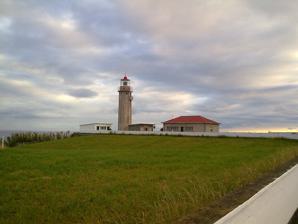
Building: Lighthouse of Ponta Garça
Country: Unknown
Year built: 1956
Lighthouse Lighthouse Ponta Garca Lighthouse Farol da Ponta Garça A view of the lighthouse on the promontory of Ponta da Garça, in the area of Cinzeiro Location Vila Franca do Campo , São Miguel , Portugal Coordinates 37°42′51.74″N 25°22′12.35″W / 37.7143722°N 25.3700972°W / 37.7143722; -25.3700972 Tower Constructed 1956 ( 1956 ) Construction concrete Height 14 m (46 ft) Operator Marinha de Portugal Heritage heritage without legal protection Light Focal height 101 m (331 ft) Range 13–16 nautical miles (24–30 km; 15–18 mi) Characteristic Fl G 4s The Lighthouse of Ponta Garça ( Portuguese : Farol da Ponta Garça ) is a beacon/lighthouse located along cliffs of the civil parish of Ponta Garça in the municipality of Vila Franca do Campo , in the Portuguese archipelago of the Azores . The lighthouse was built in the 20th century, and consists of a circular tower and rectangular communications block, comparable to other lighthouses in the archipelago, namely Ponte do Cintrão and Ponta do Rosais. History This section relies largely or entirely on a single source . Relevant discussion may be found on the talk page . Please help improve this article by introducing  citations to additional sources . Find sources: "Lighthouse of Ponta Garça" – news · newspapers · books · scholar · JSTOR ( December 2022 ) The lighthouse was constructed between 1956 and 1957, by the Comissão Administrativa das Novas Instalações para a Marinha ( Naval Administrative Commission for New Installations ), in an area of Ponta Garça called Cinzeiro . In 1979, two sections of red lamp were installed to differentiate the areas protecting the zones of the islet of Vila Franca do Campo and the lower Lobeira. Initially the beacon's illumination was accomplished with an acetylene lamp. But, in September 1980, the lighthouse was connected to the public electrical network, thus making the acetylene lamp redundant. During this installation, a new 100 W/220 V lamp was installed in the beacon. Seven years later, this lamp was replaced with a new 50 W/12 V lamp produced by a national manufacturer. Architecture Wikimedia Commons has media related to Ponta Garça Lighthouse . The lighthouse is located along the southern coast of the island of São Miguel, in the area referred to as Cinzeiro, about 101 metres (331 ft) above sea level. The complex is encircled by a white plastered wall, with alameda forming a "L", with gardens and a vegetable garden (near the lighthouse keepers' residence). The various buildings are interconnected by pavement stone and surrounded by pasture. Over the wall protecting the lighthouse is a granite plaque, with the inscription: MINISTÉRIO DA DEFESA NACIONAL MARINHA AUTORIDADE MARÍTIMA NACIONAL DIRECÇÃO DE FARÓIS - CAPITANIA DO PORTO PONTA DELGADA FAROL PONTA DA GARÇA 1957 ( Ministry of the Naval National Defense, National Maritime Directorate of Lighthouses - Captaincy of the Port of Ponta Delgada, Lighthouse of Ponta da Garça 1957 ). The lighthouse consists of a tower, lighthouse keepers' residence and several annexes. The 14 metres (46 ft) cylindrical tower is plastered and painted, identifiable by eight 14 metres (46 ft) high false radial buttresses that narrow closer to the circular balcony of overlapping rings, painted red. At the top of the lighthouse is a glass cupola, covered in metal and painted red and surmounted by weathervane. The tower includes four registers, the first marked by a rectangular doorway and frame, the two intermediaries by friezes and the last by a window, from which a staircase accesses the cupola. The top register window is flanked by two circular oculi . Access to the lighthouse is made from the single-story rectangular auxiliary building, which is slightly inclined towards the front. The front facade is plastered and painted, with the corners of exposed rock, with rectangular door flanked by two windows, framed and surmounted by two groups of five rectangles. The lighthouse keepers' residence, also rectangular, is a simple building covered in tile. The facades are decorated with cornerstones, and encircled by brickwork, painted white and terminated in cornices. The principal facade, oriented towards the east, is marked by a rectangular door flanked by two groups of low windows, interconnected by sill and top frame, consisting of six on the left and four on the right. The lateral facades are dotted by central windows and sills above and below the frames, while a covered awning consisting of reinforced cement pillars. References